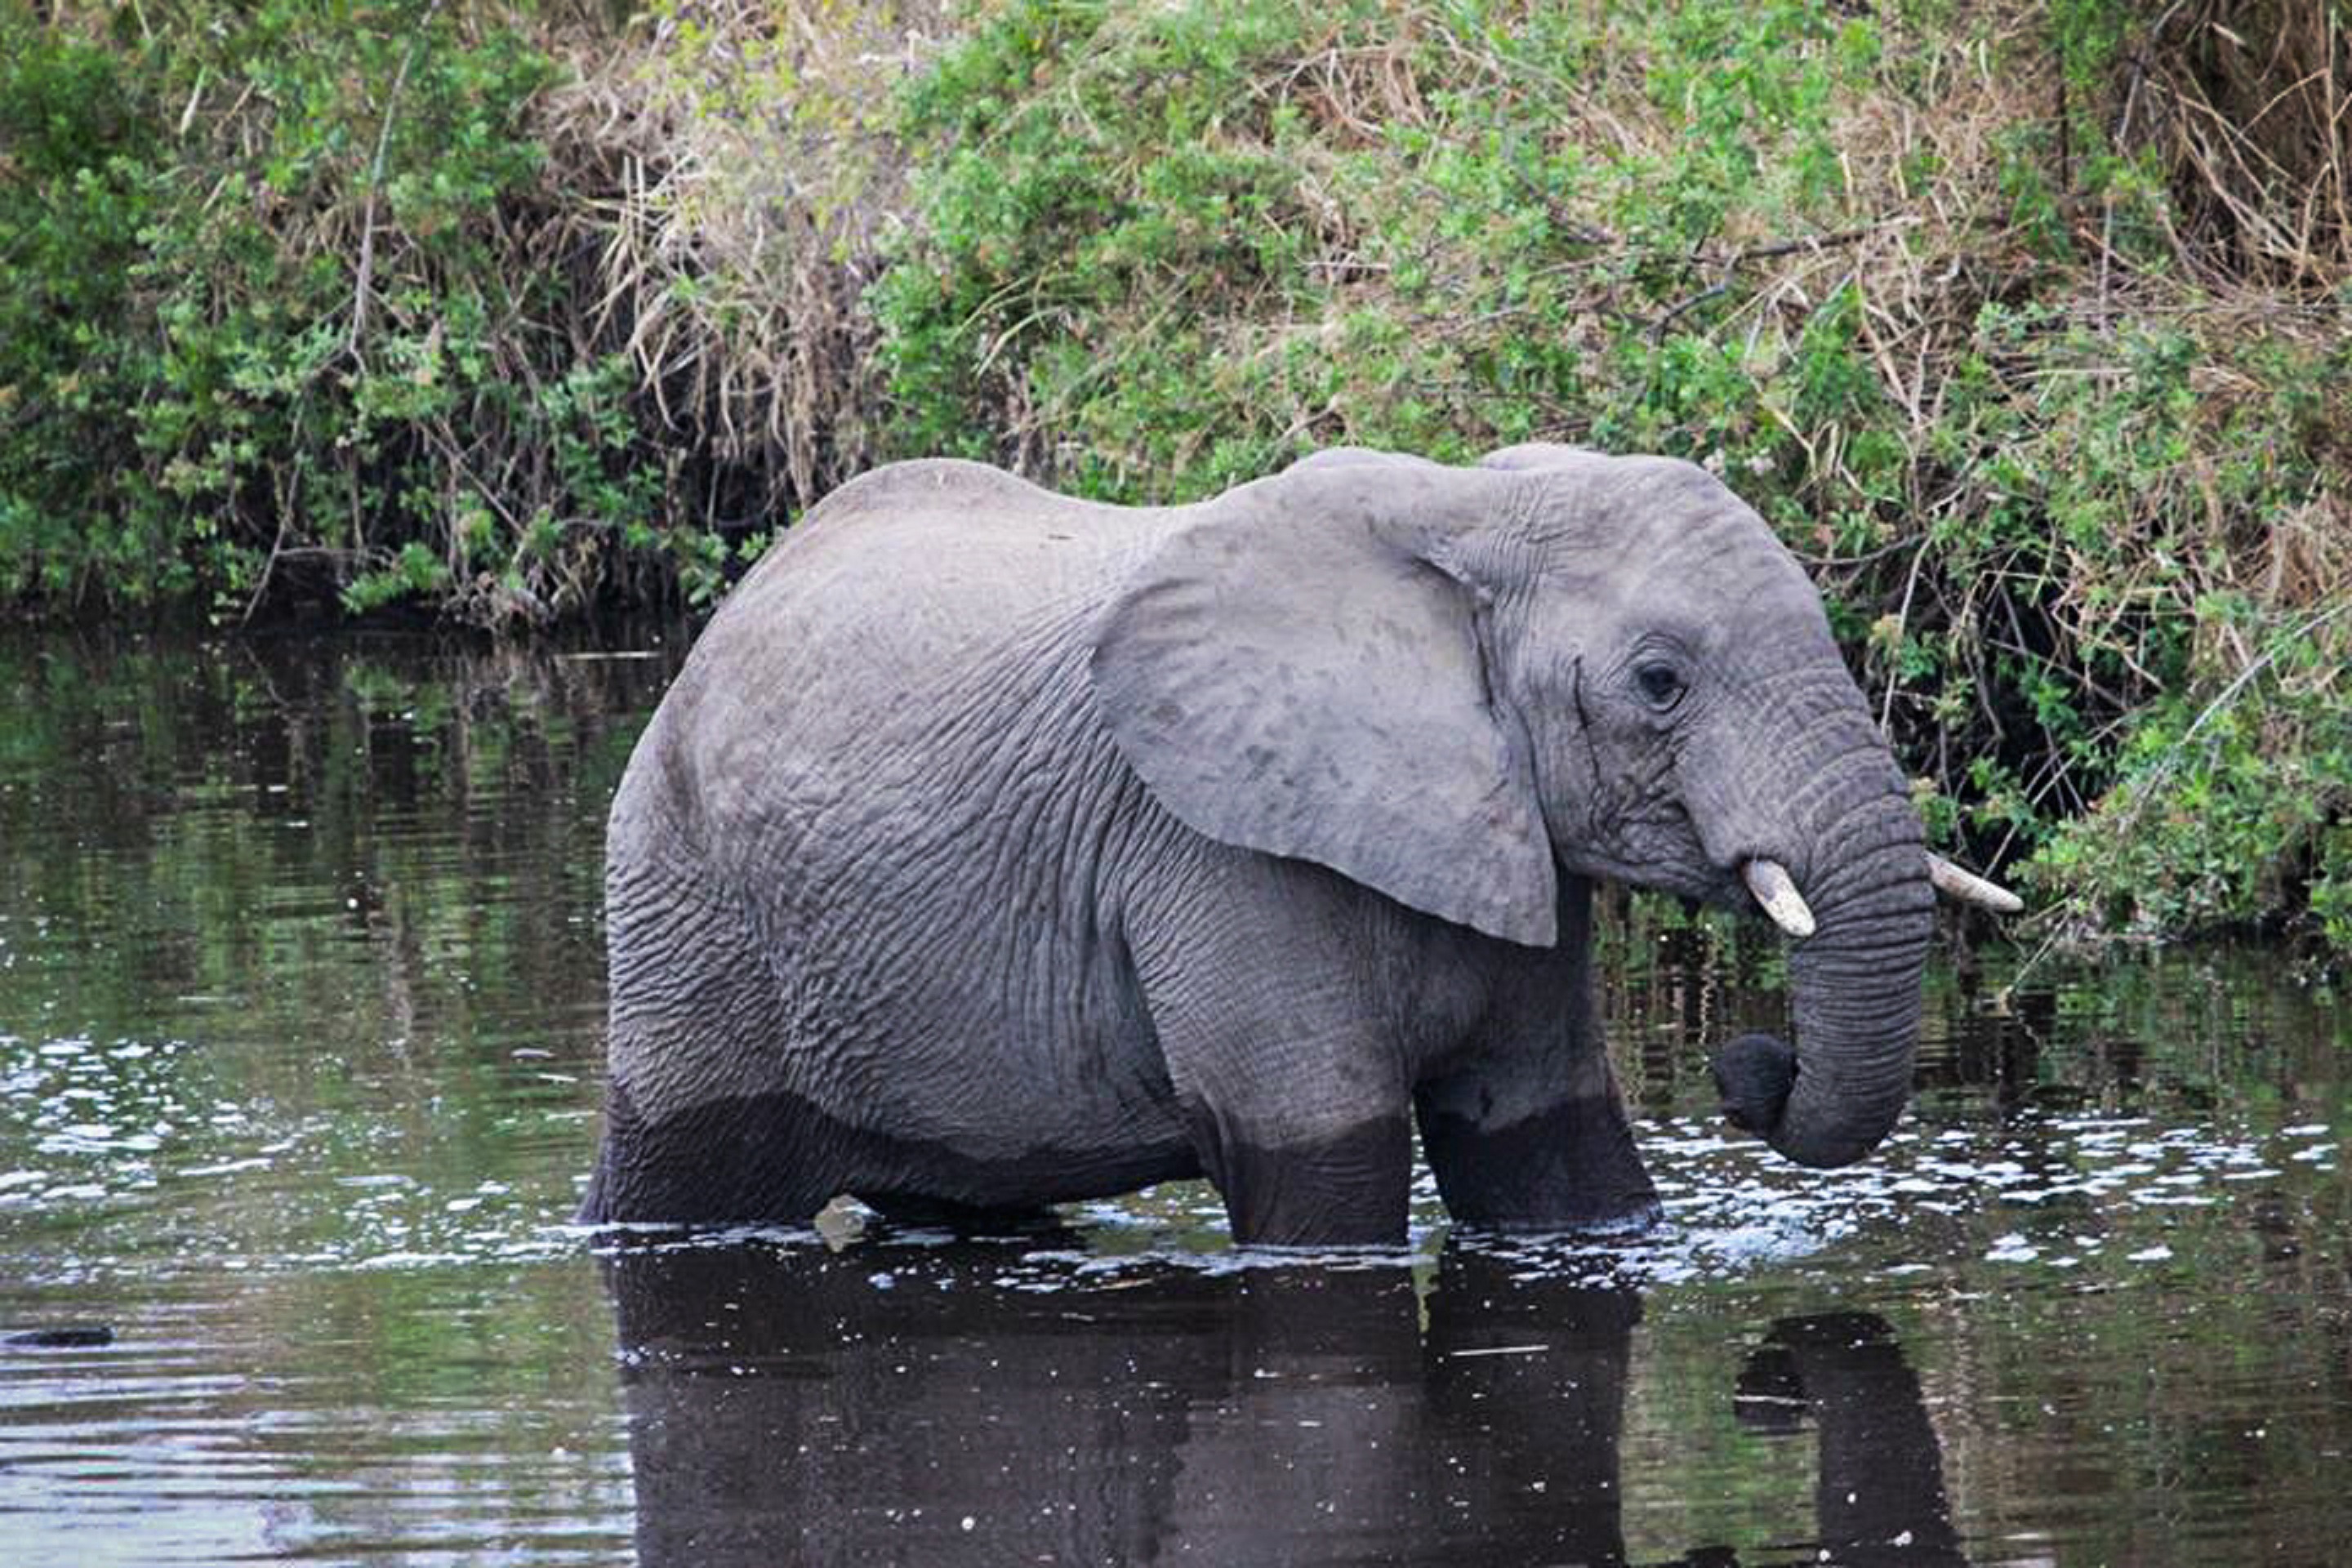
water, nature, animal, wildlife, wild, zoo, jungle, africa, mammal, fauna, elephant, animals, tanzania, safari, elephants, serengeti, wild elephant, indian elephant, african elephant, nature serengeti, elephants and mammoths, serengeti national park, elephant in water